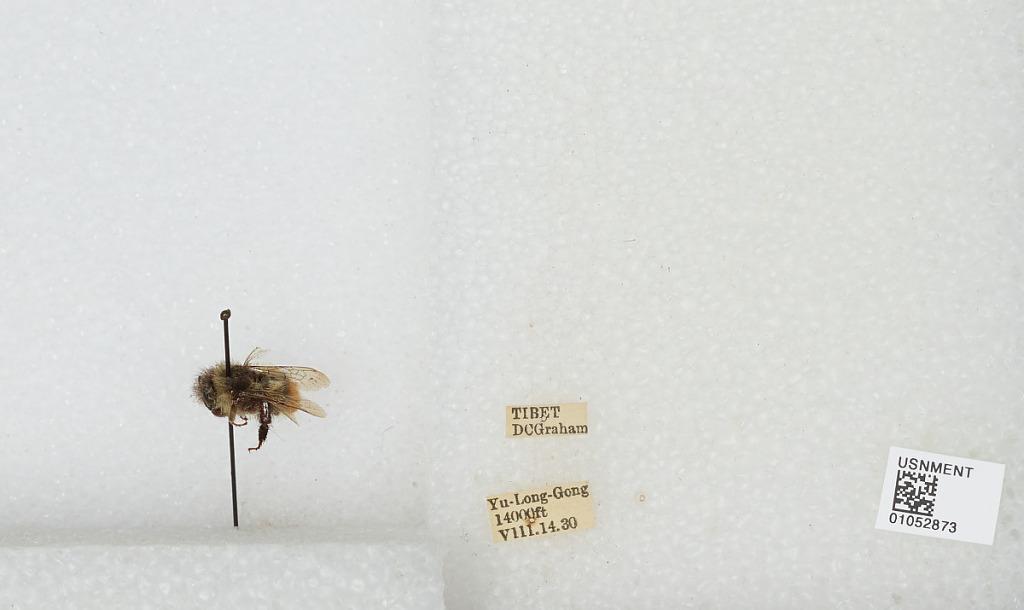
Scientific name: Bombus sp.
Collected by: D. Graham
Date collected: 1930-8-14
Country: China
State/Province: Tibet Autonomous Region
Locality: Yulong Gong